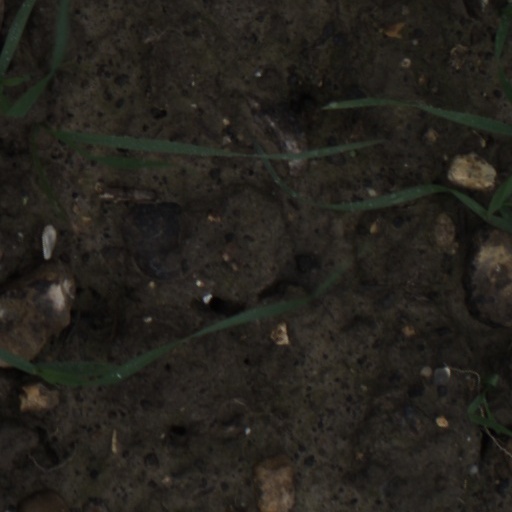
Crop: wheat